Bishop's House, Nykøbing Falster

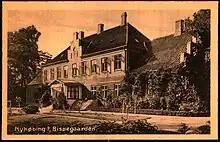
The building viewed from the garden

The Bishop's House in Nykøbing Falster is the official residence of the bishop of Lolland-Falster. The main building was constructed in 1850 to designs by Gottlieb Bindesbøll. Its nine central bays were heightened in 1895. Bindesbøll's building is now flanked by two secondary wings, an outbuilding from 1785 and an office building from 1995. Bindesbøll's building from 1750 and the outbuilding from 1895 were both listed in the Danish registry of protected buildings and places in 1977. It is located in a large garden at the corner of Østre Allé and Østerbrogade, close to Nykøbing Falster Sugar Factory.